Thor

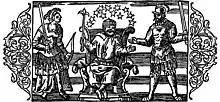
16th-century depiction of Norse gods from Olaus Magnus's "A Description of the Northern Peoples"; from left to right, Frigg, Thor and Odin

The first recorded instance of the name of the god appears upon the Nordendorf fibulae, a piece of jewelry created during the Migration Period and found in Bavaria. The item bears an Elder Futhark inscribed with the name (i.e. ), the southern Germanic form of Thor's name.